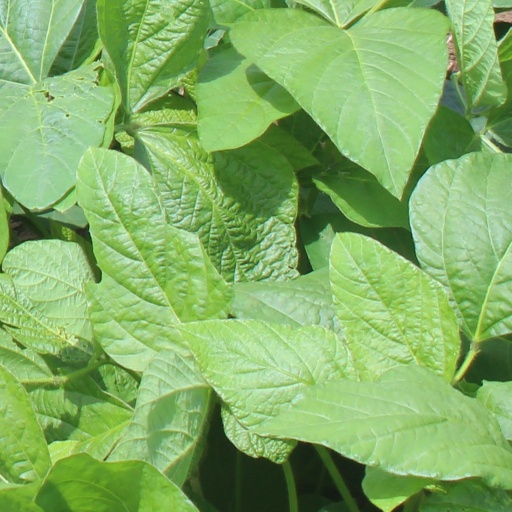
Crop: soybean